Kandy Esala Perahera

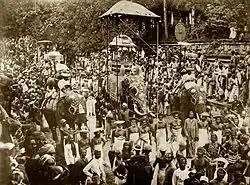

The Esala Perahera is believed to be a fusion of two distinct yet interconnected processions: the "Esala Perahera" and the "Dalada Perahera". The Esala Perahera, which is thought to have originated in the 3rd century BCE, was a ritual performed to invoke the blessings of the gods for timely rainfall. The Dalada Perahera is said to have commenced following the arrival of the Sacred Tooth Relic of the Buddha in Sri Lanka from India during the 4th century CE, approximately eight centuries after the passing of the Buddha.